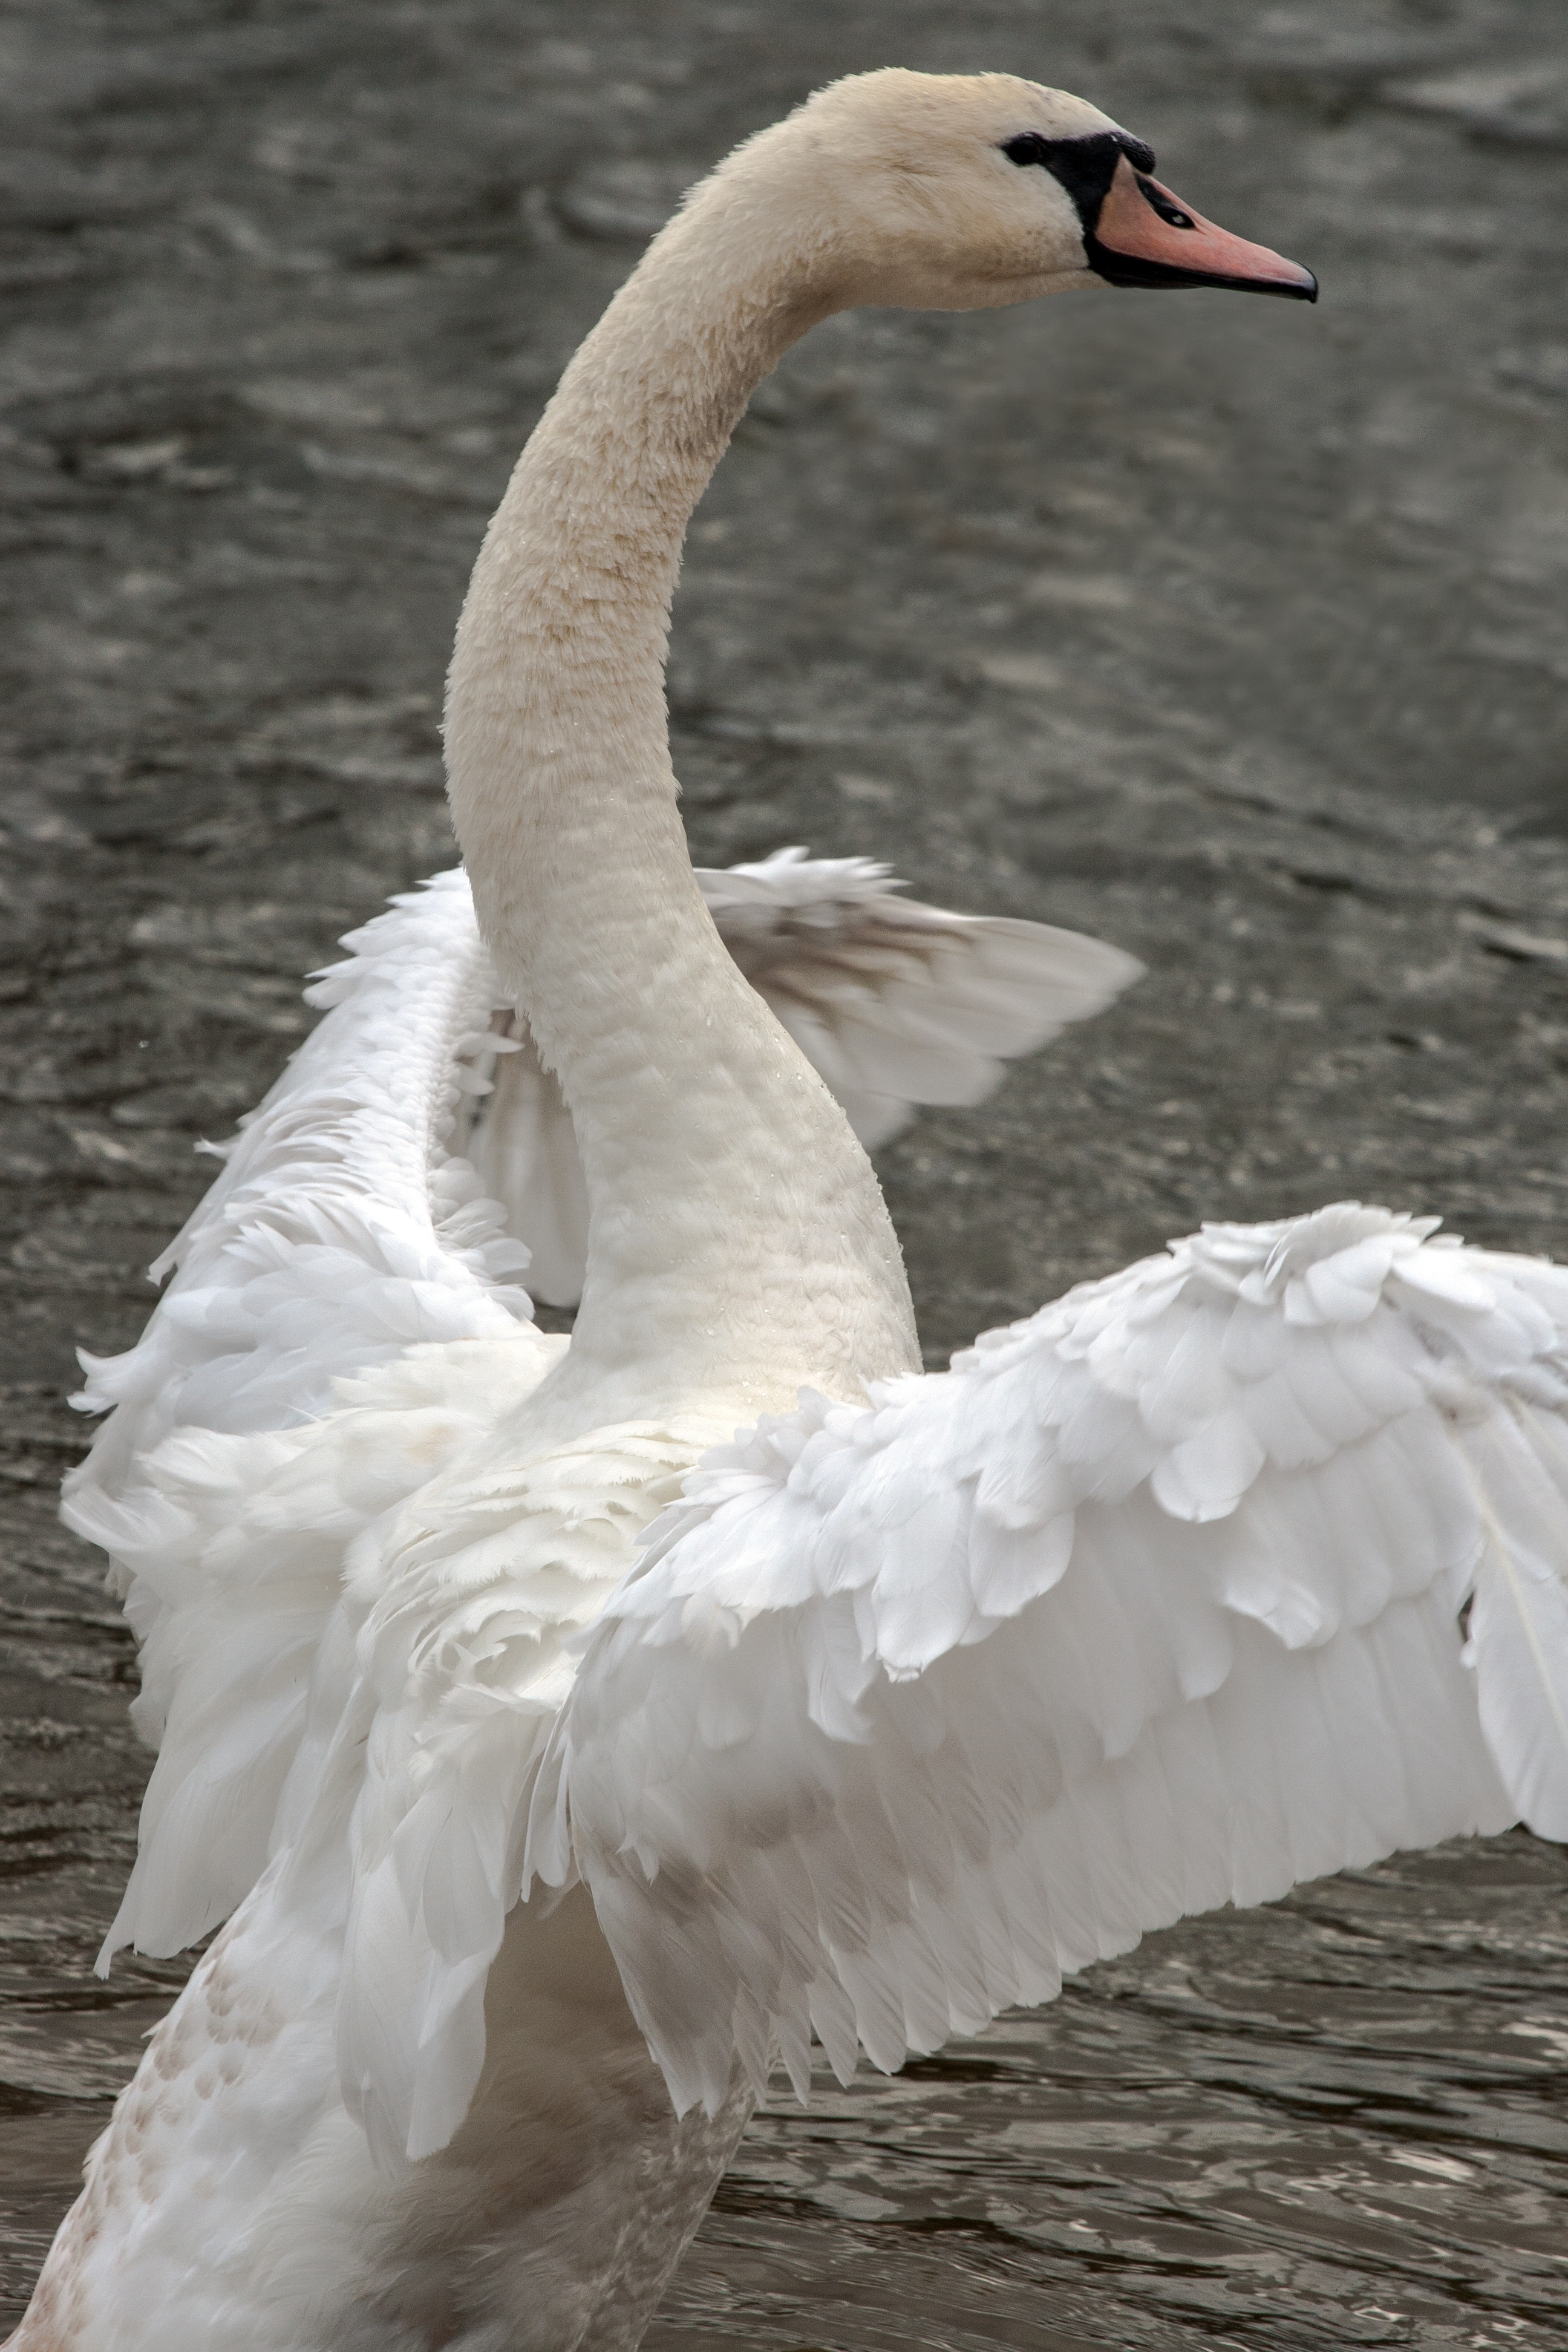
bird, wing, wildlife, beak, fauna, swan, animals, vertebrate, waterfowl, water bird, wing beat, ducks geese and swans